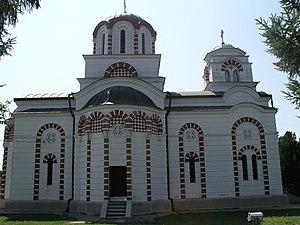
Vrbovac est une localité de Serbie située sur le territoire de la Ville de Smederevo, district de Podunavlje. Au recensement de 2011, elle comptait 1 024 habitants.
Les monuments culturels protégés constituent une catégorie de monuments de Serbie inscrits sur une liste de monuments bénéficiant de la protection de l'État. Il s'agit d'une troisième catégorie de monuments protégés classés, par leur importance, après les monuments culturels d'importance exceptionnelle et les monuments culturels de grande importance.
L'église Saint-Jérémie de Vrbovac est une église orthodoxe serbe située à Vrbovac, sur le territoire de la Ville de Smederevo et dans le district de Podunavlje en Serbie. Elle est inscrite sur la liste des monuments culturels protégés de la République de Serbie.